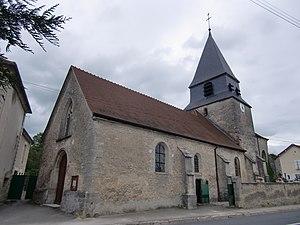
Église d'Arsonval (Aube, France)
L'église Saint-Martin est une église située à Arsonval, en France.
Cet article recense les monuments historiques de l'Aube, en France.
Arsonval est une commune française située dans le département de l'Aube, en région Grand Est.